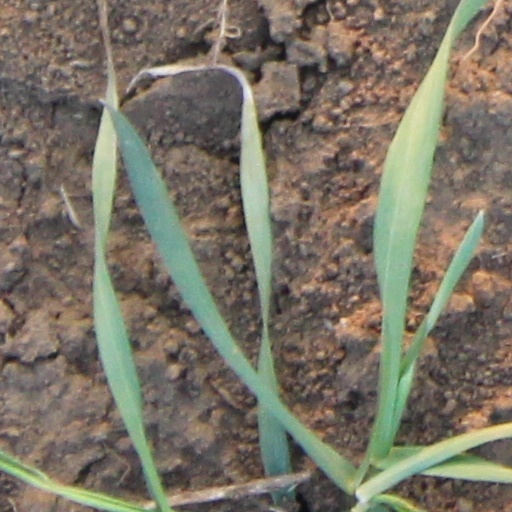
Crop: wheat